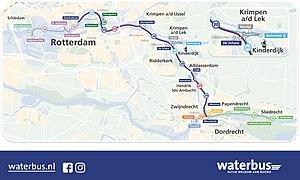
Le Waterbus Rotterdam-Drechtsteden est un ensemble de lignes de transport en commun assurés par des bateaux qui naviguent entre les villes néerlandaises de Rotterdam et Dordrecht, et à l'intérieur de la région de Drechtsteden. Elle dessert aussi le site touristique de Kinderdijk célèbre pour ses moulins à vent.